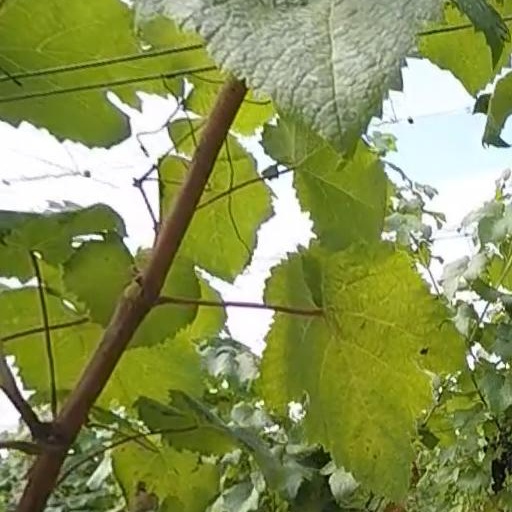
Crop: grape